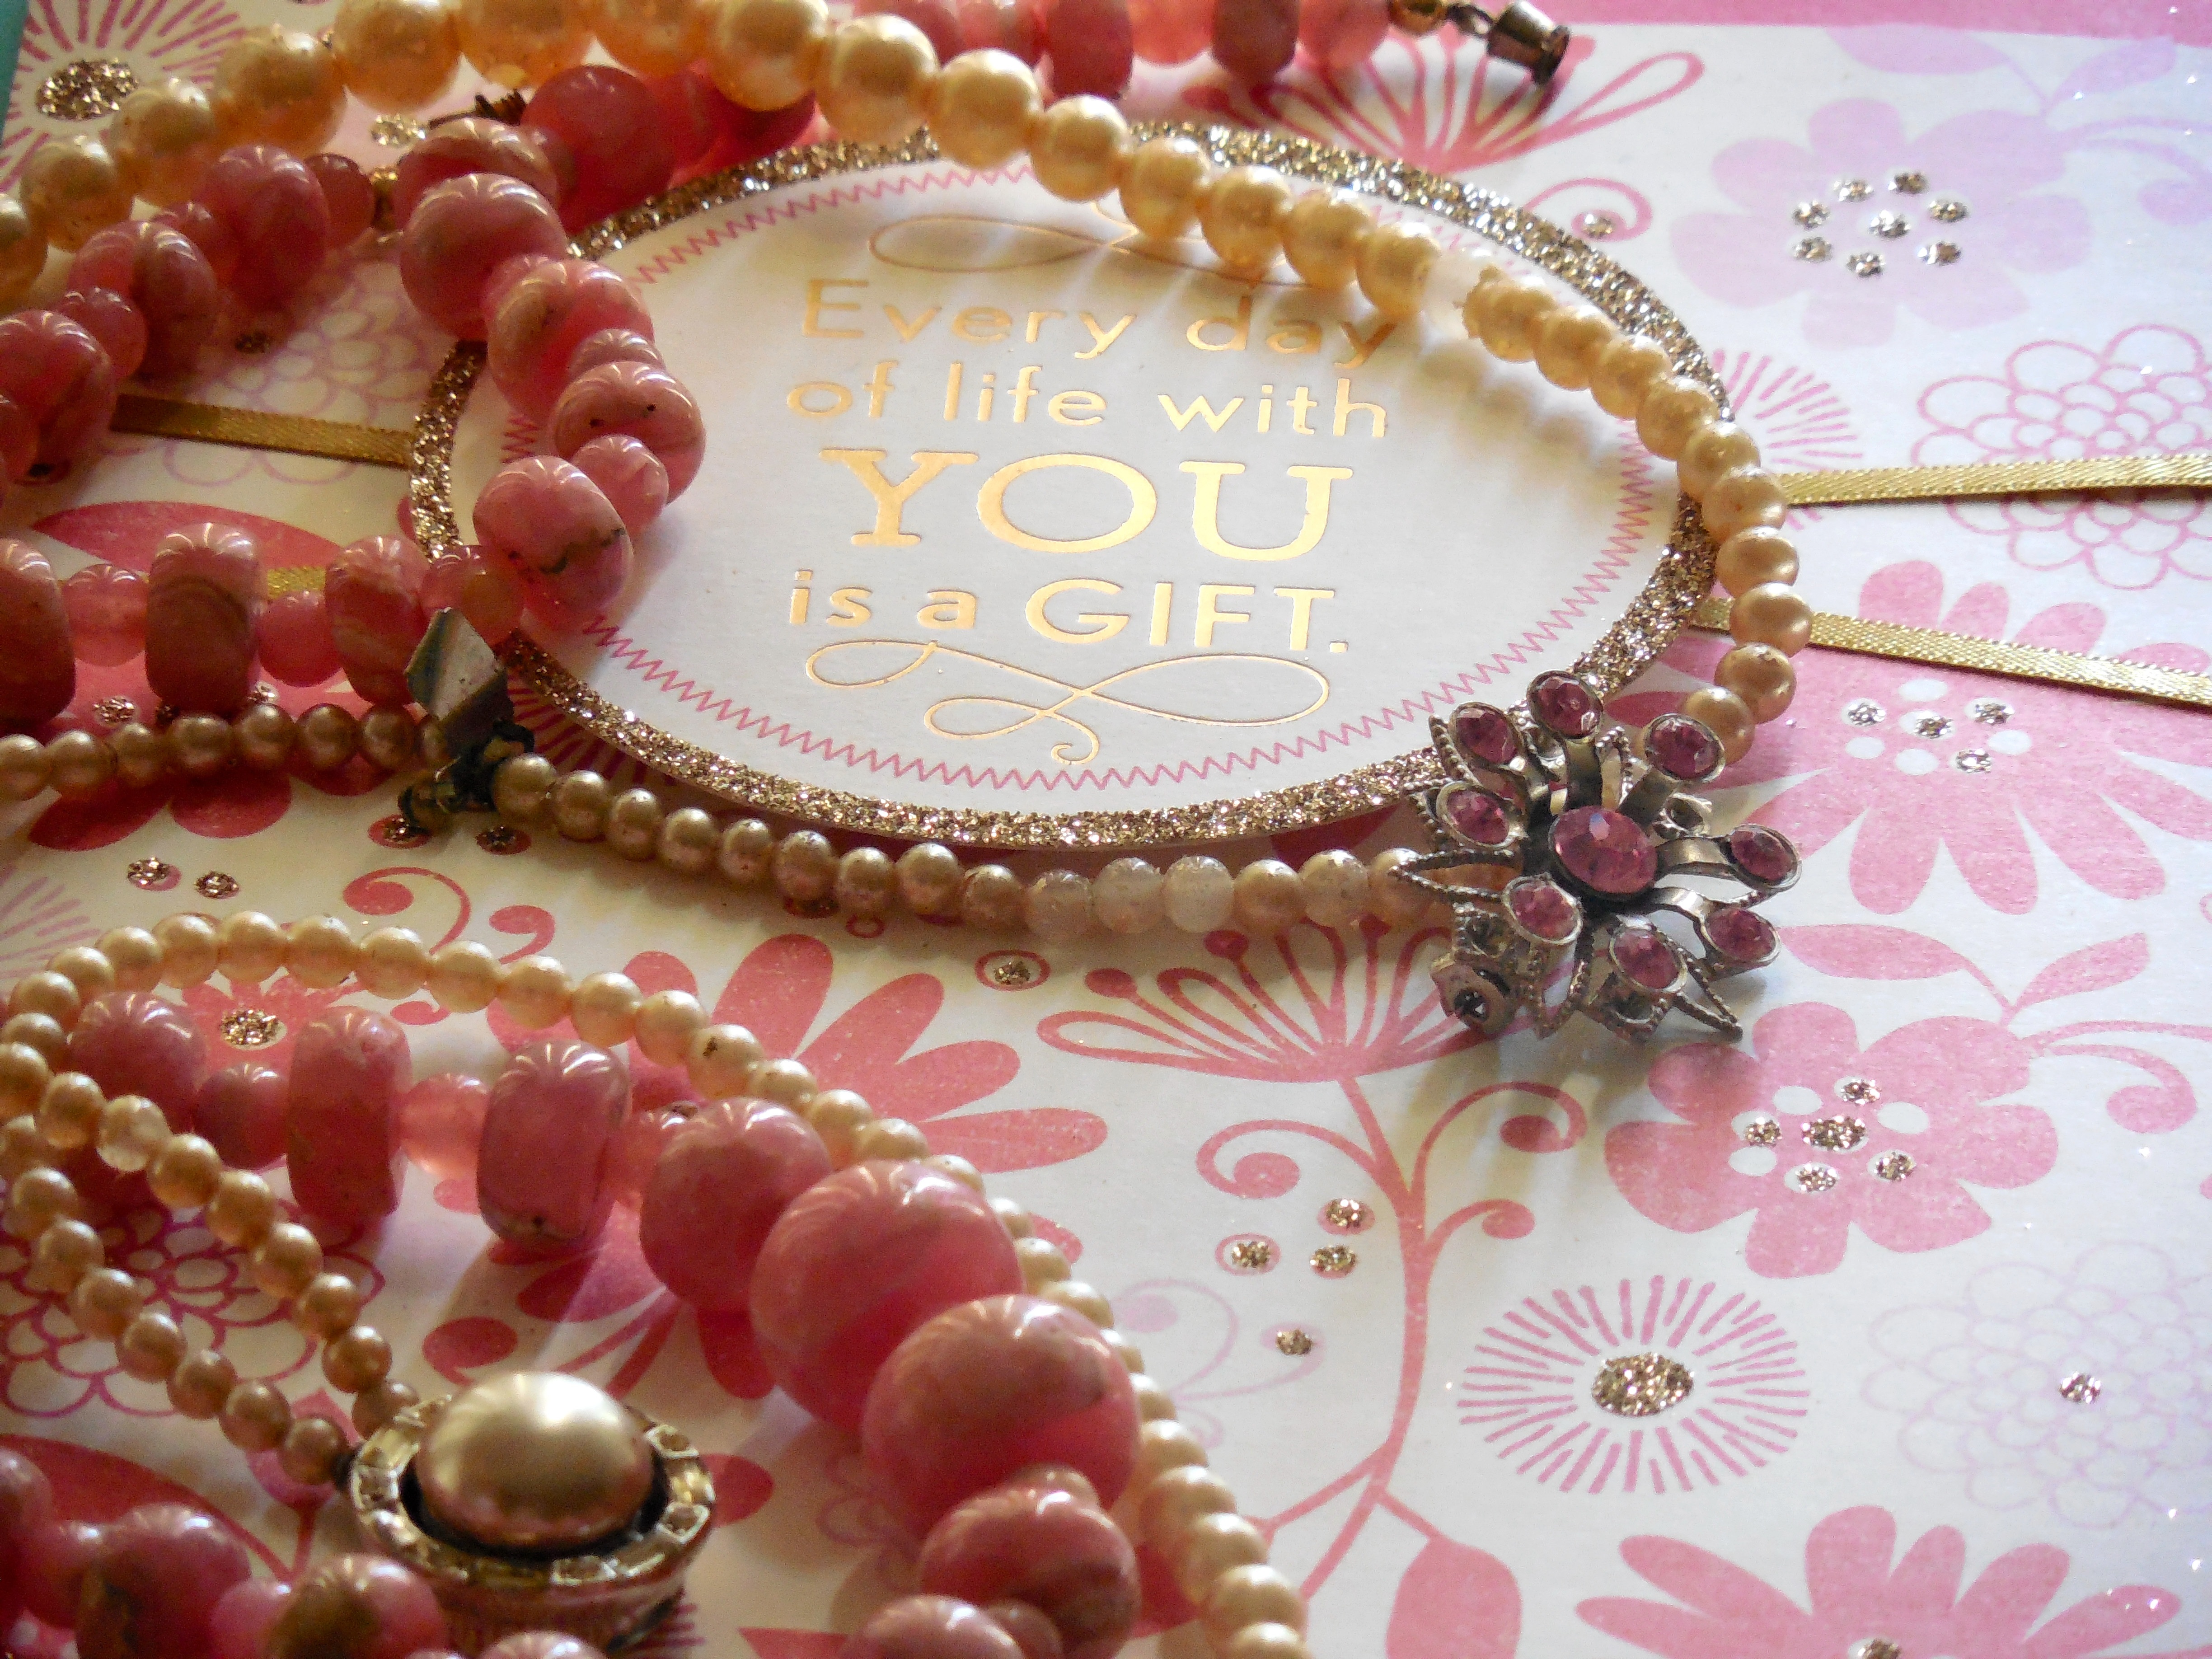
white, vintage, antique, retro, ring, flower, petal, old, stone, decoration, symbol, macro, metal, fashion, pink, bead, material, jewelry, necklace, present, bracelet, jewellery, jewel, art, society, luxury, silver, nostalgic, style, elegant, historical, pearl, victorian, traditional, elegance, sentiment, glamour, gemstone, pearls, precious, sentimental, fashion accessory, pendent